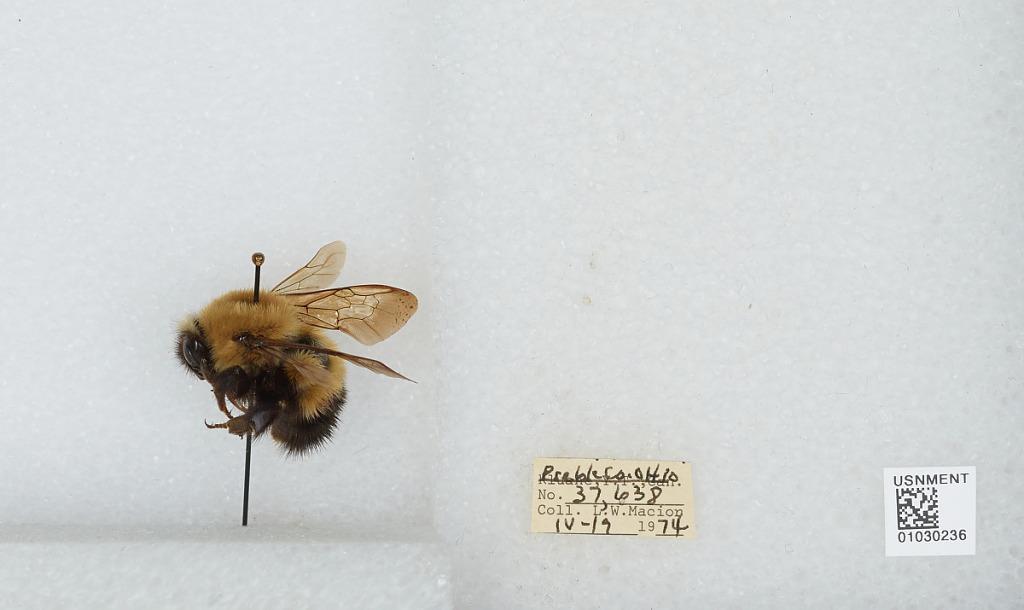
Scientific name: Bombus (Pyrobombus) perplexus Cresson
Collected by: L. Macior
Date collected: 1974-4-19
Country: United States
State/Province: Ohio
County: Preble
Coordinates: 39.7778, -84.6897